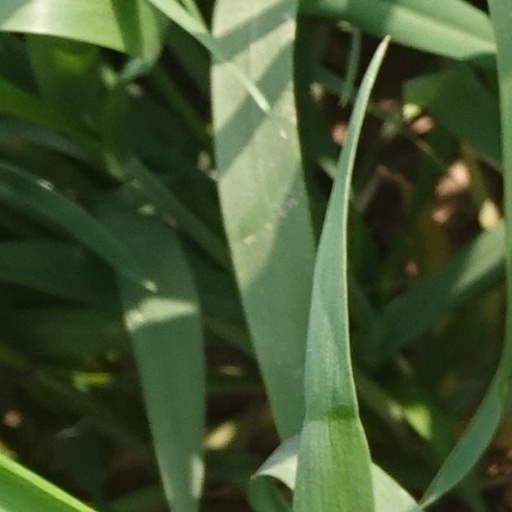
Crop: wheat